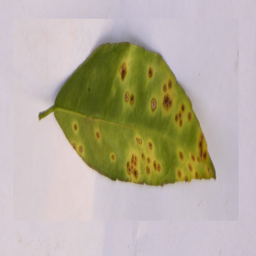
Plant part: leaf
Disease: canker